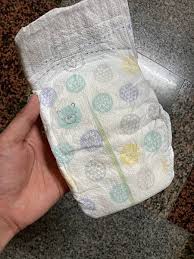
Waste category: trash